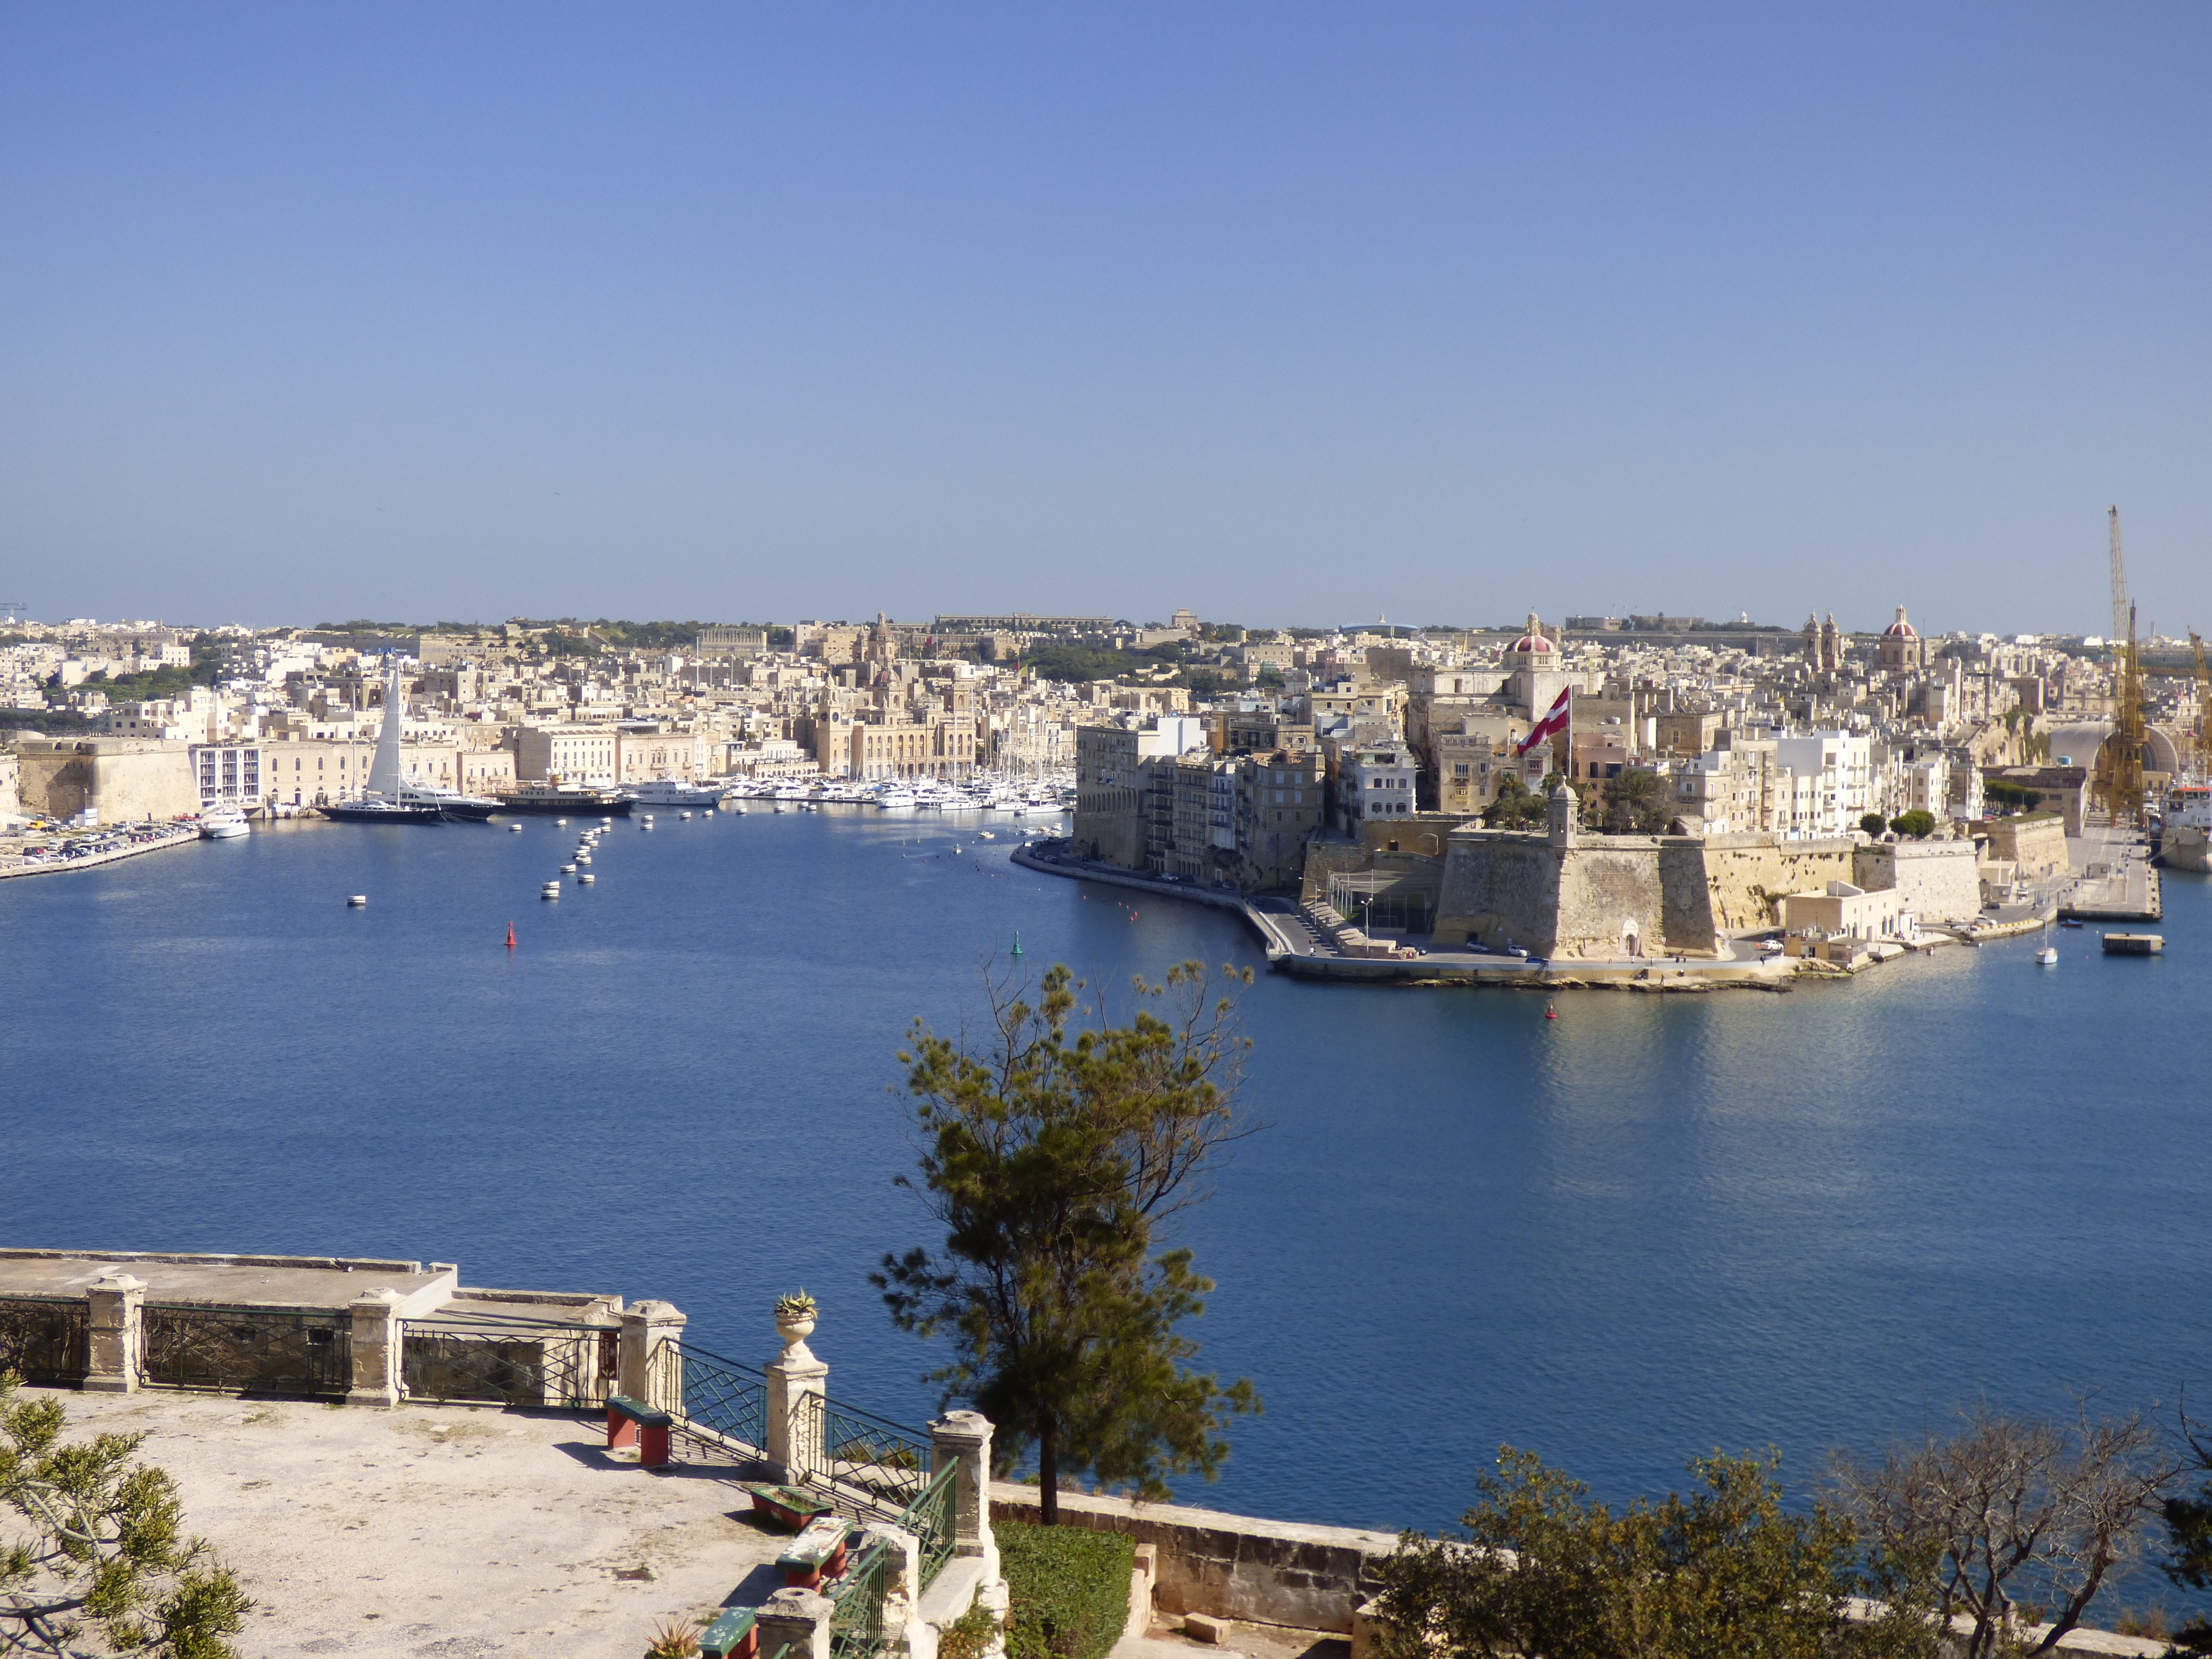
sea, coast, dock, lake, town, view, old, city, vacation, cliff, europe, vehicle, bay, island, harbor, harbour, marina, port, historic, terrain, waterway, body of water, scene, malta, heritage, cape, maltese, aerial photography, valletta